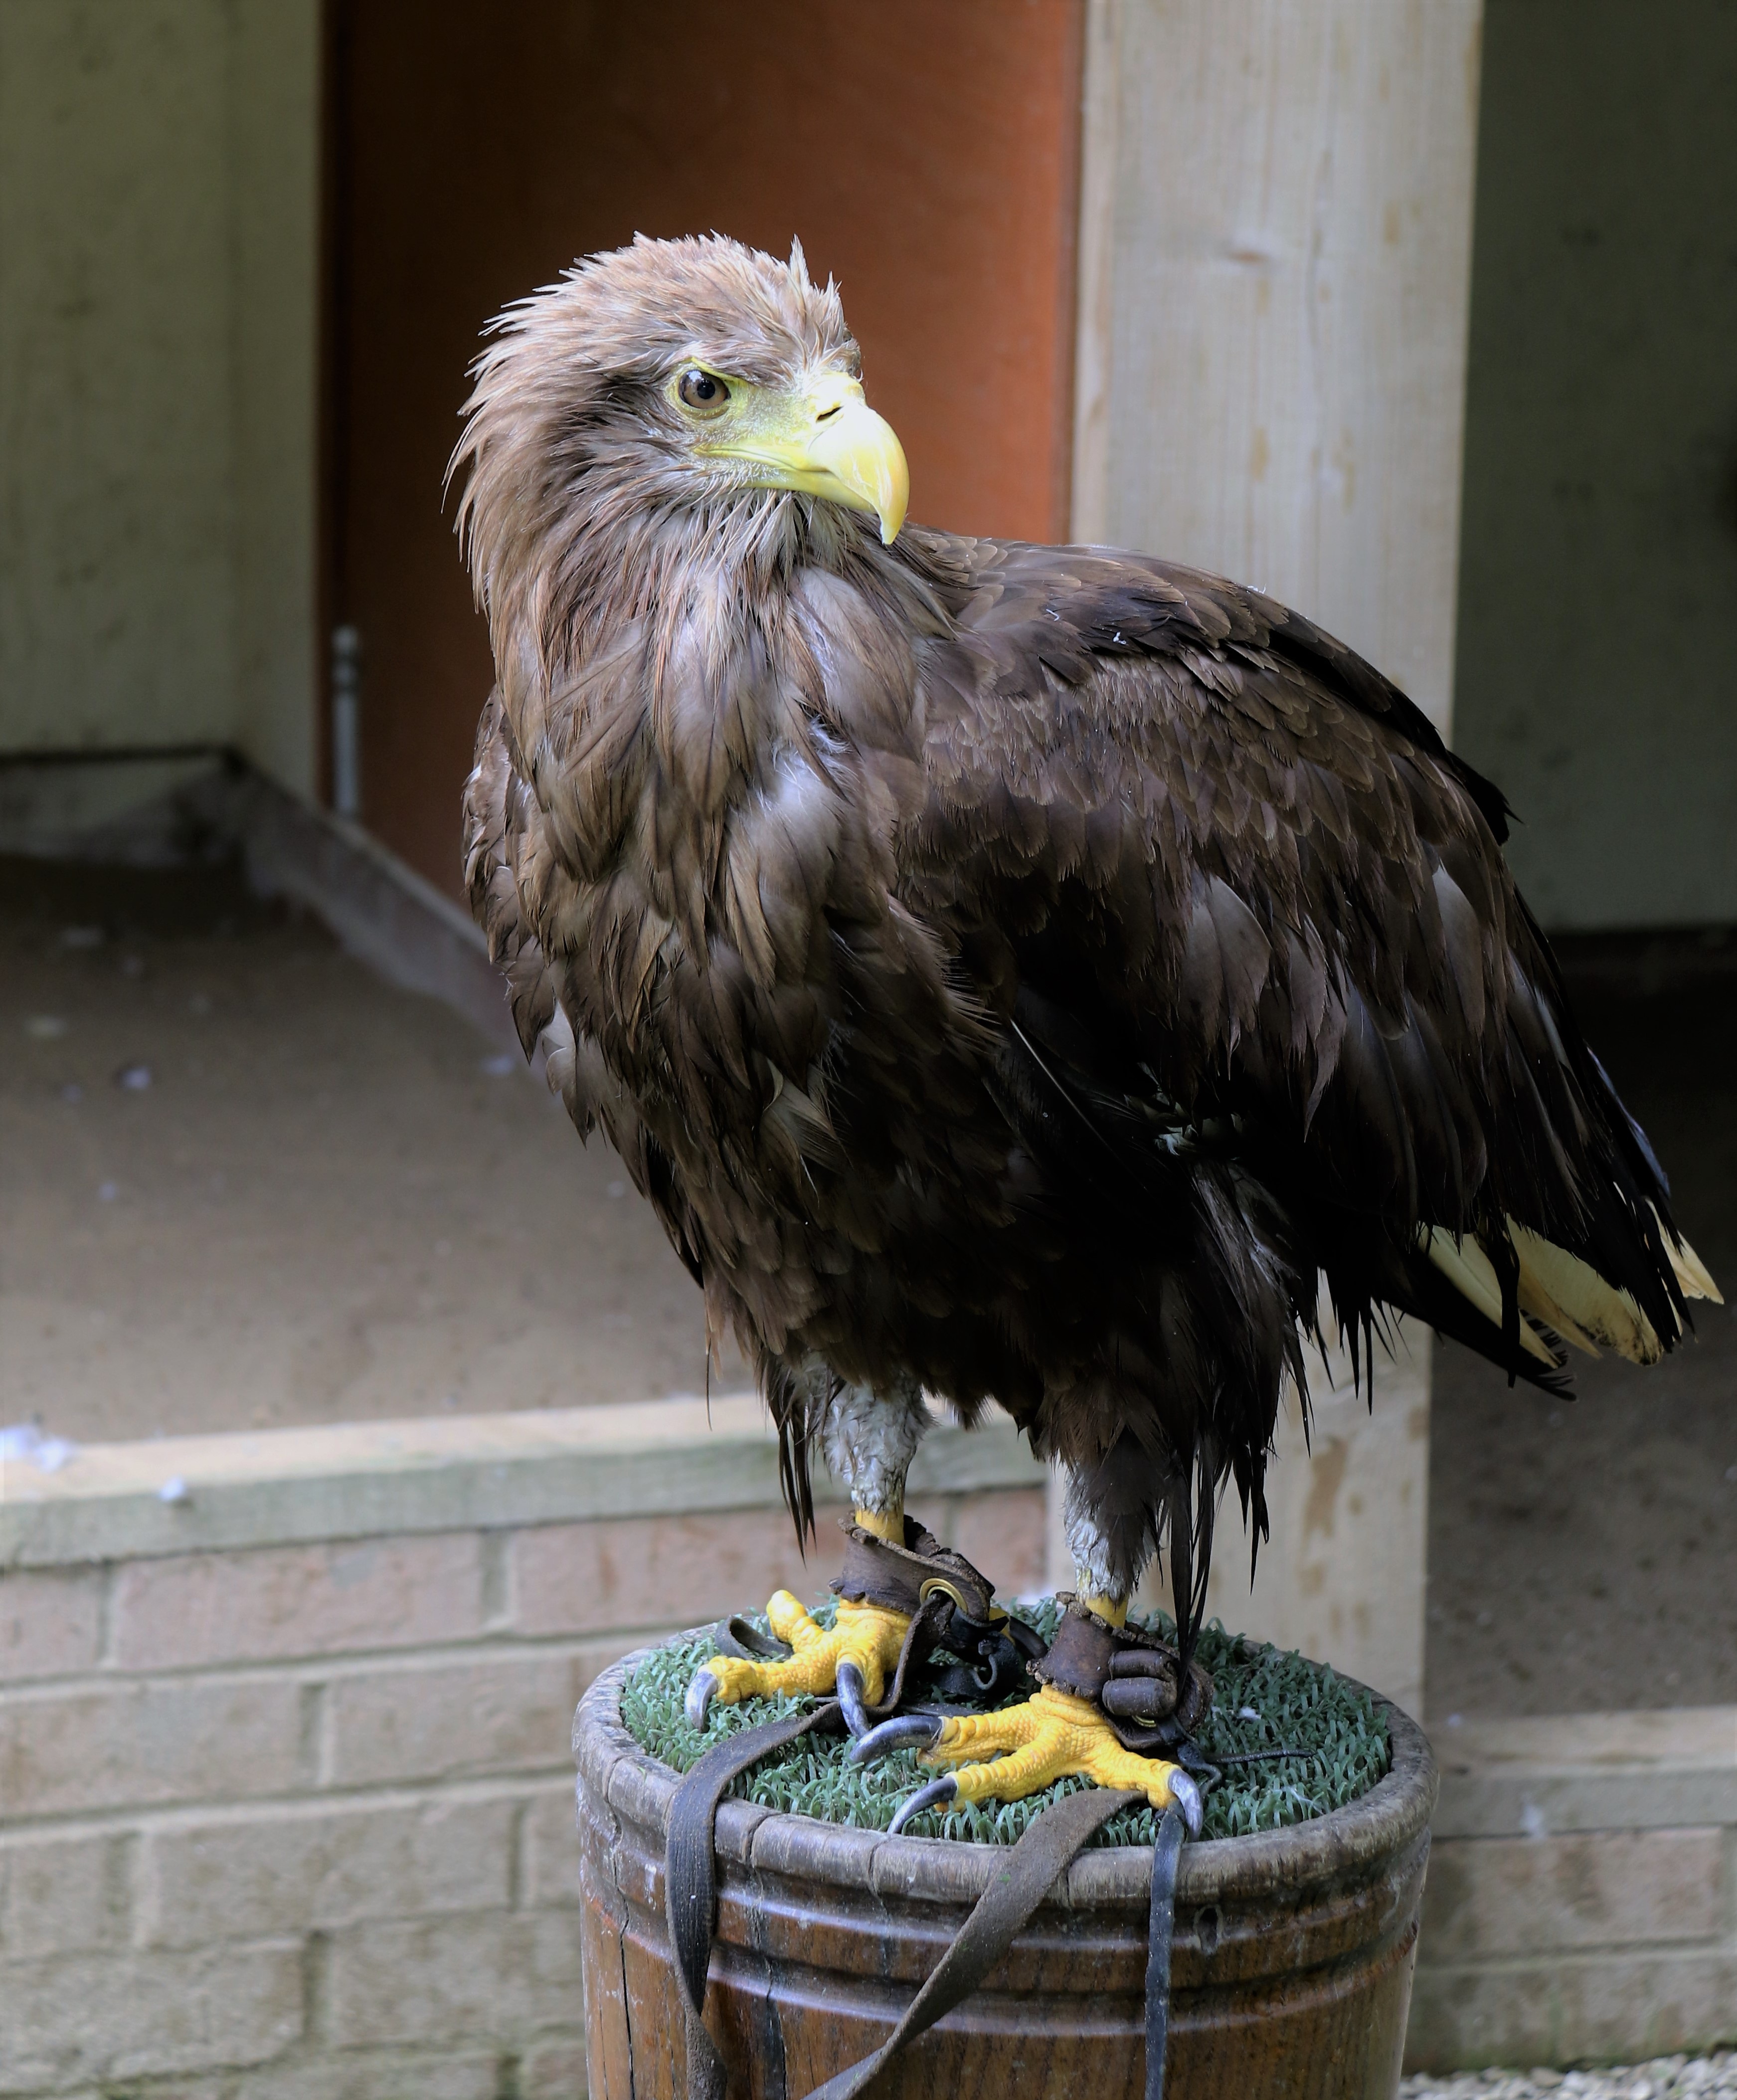
sea, nature, bird, wing, wildlife, beak, eagle, predator, fauna, raptor, bird of prey, bald eagle, vertebrate, prey, sea eagle, white tailed, white tailed sea eagle, accipitriformes